Malleable iron

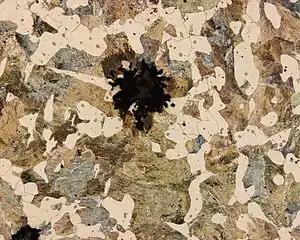
Polycrystalline structure of malleable iron, in thin section magnified 100×

Malleable iron is cast as white iron, the structure being a metastable carbide in a pearlitic matrix. Through an annealing heat treatment, the brittle structure as first cast is transformed into the malleable form. Carbon agglomerates into small roughly spherical aggregates of graphite, leaving a matrix of ferrite or pearlite according to the exact heat treatment used.